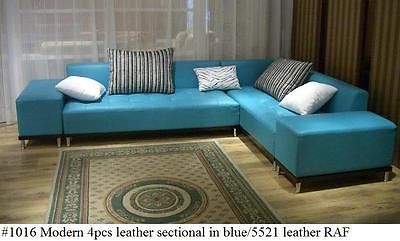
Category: sofa